Olympia, Washington

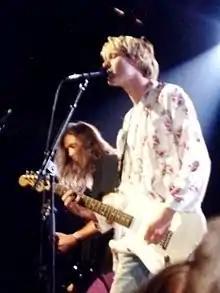
Nirvana got its start in the Olympia and Tacoma punk-rock scenes of the late 1980s; lead singer Kurt Cobain grew up in nearby Aberdeen.

The site of Olympia had been home to Lushootseed-speaking peoples known as the Steh-Chass (or Stehchass, later part of the post-treaty Squaxin Island Tribe) for thousands of years. Other Native Americans regularly visited the head of Budd Inlet and the Steh-Chass, including the other ancestor tribes of the Squaxin, as well as the Nisqually, Puyallup, Chehalis, Suquamish, and Duwamish. The first recorded Europeans came to Olympia in 1792. Peter Puget and a crew from the British Vancouver Expedition are said to have explored the site, but neither recorded any encounters with the resident Indigenous population. In 1846, Edmund Sylvester and Levi Lathrop Smith jointly claimed the land that is now downtown Olympia. In 1851, the U.S. Congress established the Customs District of Puget Sound for Washington Territory and Olympia became the home of the customs house. Its population steadily expanded from Oregon Trail immigrants. In 1850, the town settled on the name Olympia, at local resident Colonel Isaac N. Ebey's suggestion, because of its view of the Olympic Mountains to the northwest. The area began to be served by a small fleet of steamboats known as the Puget Sound Mosquito Fleet. It was declared the capital of the Washington Territories by Governor Isaac I. Stevens in November 1853. Olympia was the first and only capital of Washington in its history as both a territory and a state.